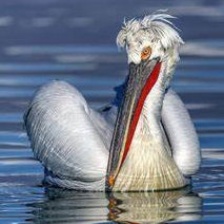
Species: DALMATIAN PELICAN
Scientific name: PELECANUS CRISPUS